Settler

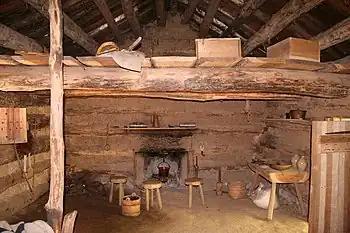
Early European settlers in North America often built crude houses in the form of log cabins.

The Russian Empire regularly invited Russian subjects and foreign nationals to settle in sparsely populated lands, mostly in North Asia, but also in Central Asia. These settlers were called colonists. These projects resulted in the inception of Slavo-Serbia, Volga Germans, Volhynia, and Russians in Kazakhstan, among other phenomena.